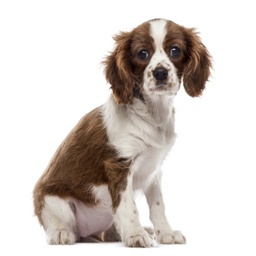
puppy sitting , looking at the camera , isolated on white photo